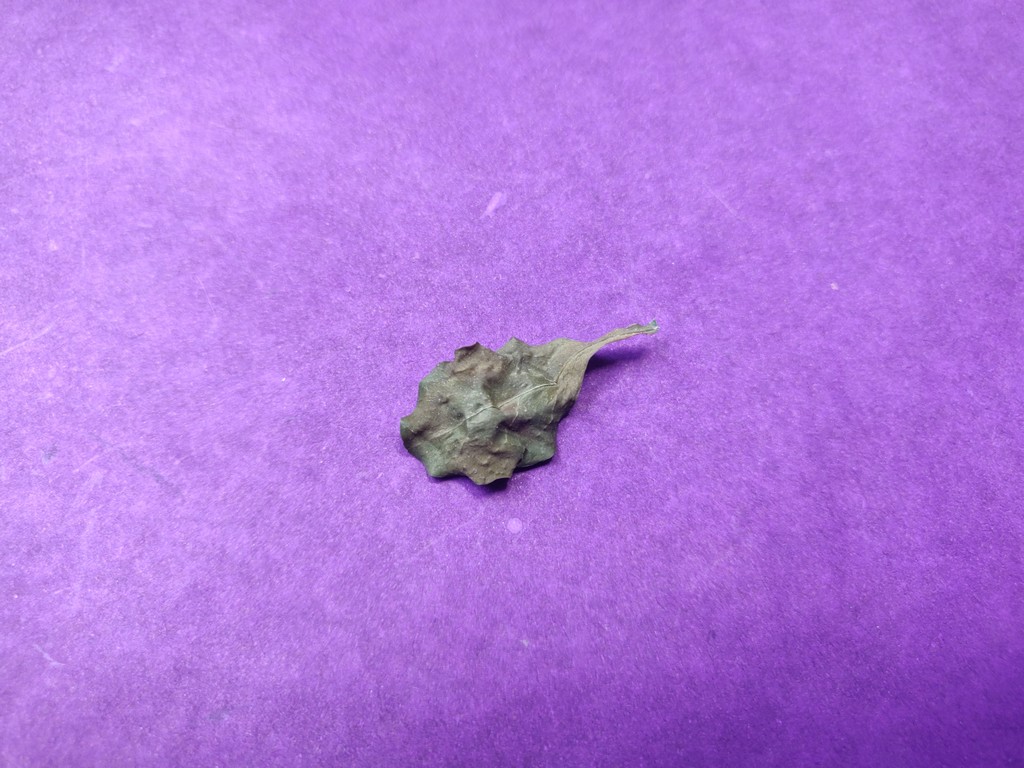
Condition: Dried
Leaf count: single
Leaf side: unknown